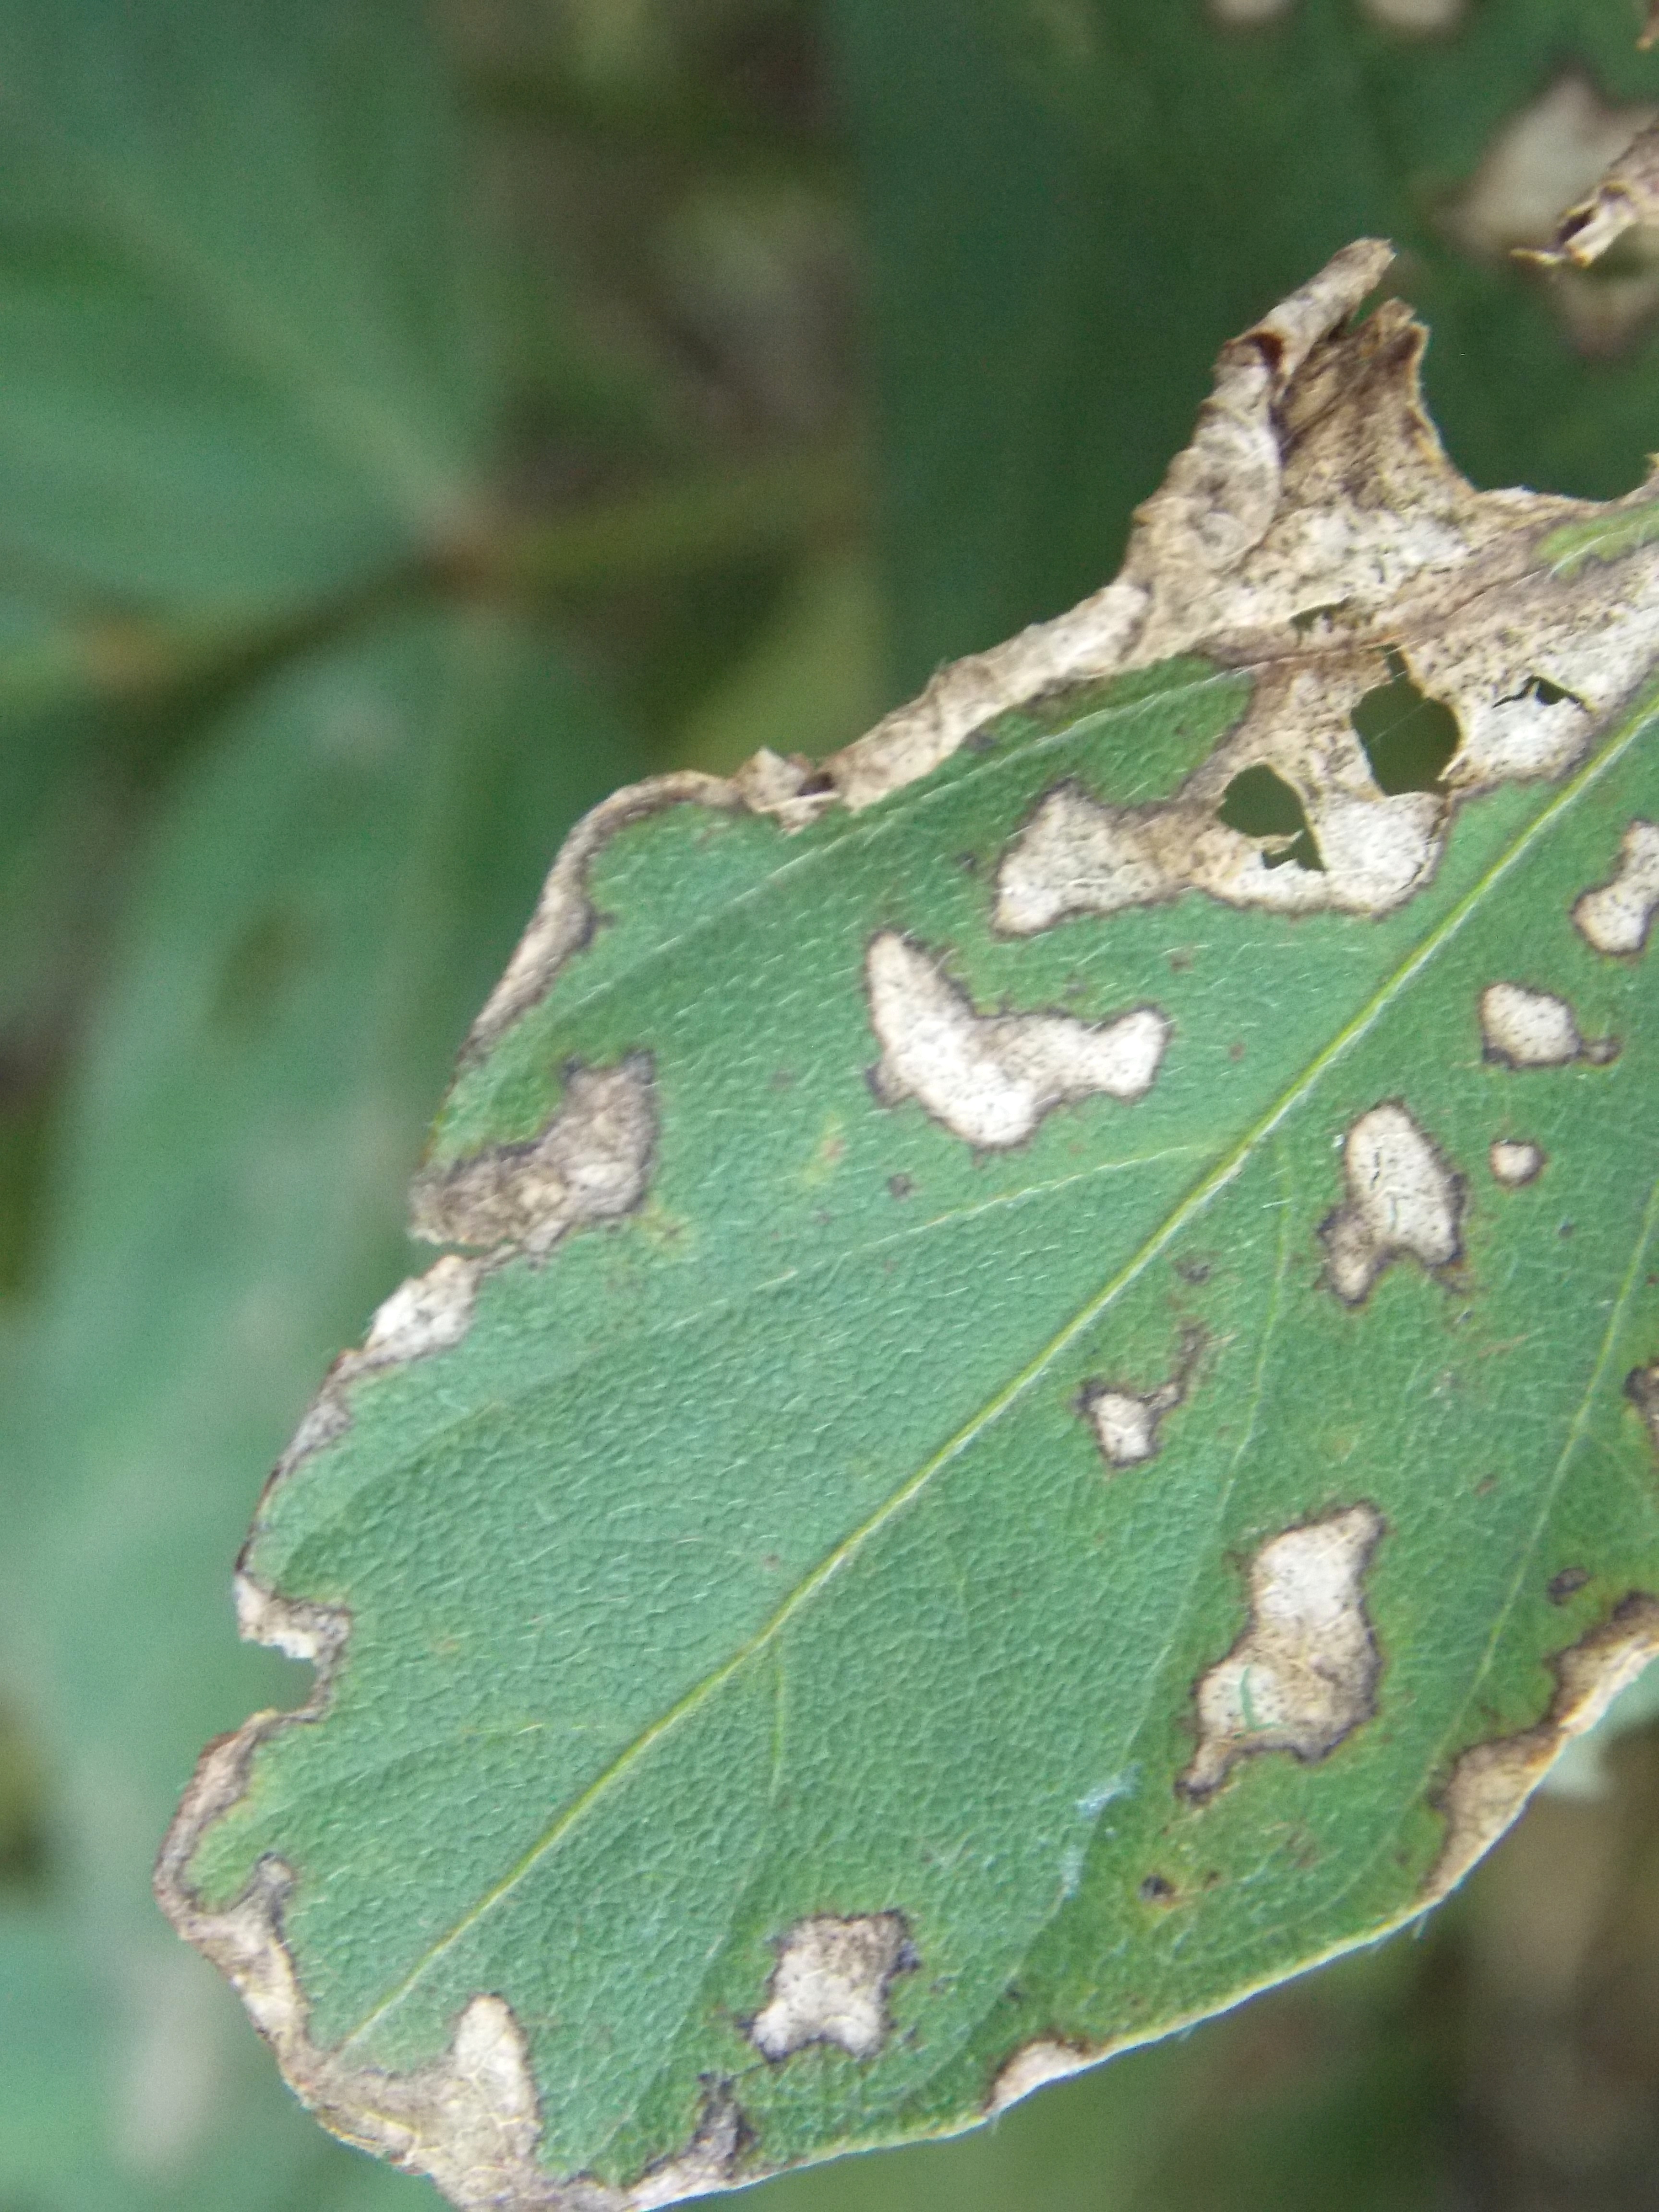
Label: Disease